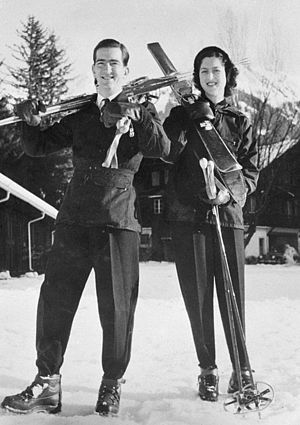
Alexandra af Grækenland (1921-1993) / Biografi
Peter og Alexandra i 1963.
Prinsesse Alexandra af Grækenland og Danmark var en græsk prinsesse, der var den eneste datter af kong Alexander af Grækenland og dennes hustru, Aspasia Manos. Gennem sit ægteskab med kong Peter 2. af Jugoslavien var hun Dronning af Jugoslavien fra 1944 til 1945.